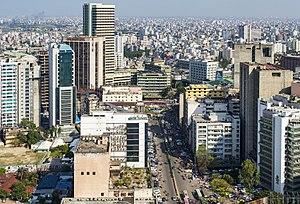
Dacca ou Dhaka est la capitale, la plus grande ville et le centre politique, culturel et économique du Bangladesh. Située sur la rive gauche de la rivière Buriganga, Dacca est une mégapole et l'une des plus grandes villes du sous-continent indien, avec une population de plus de 17 millions d'habitants en 2017, ce qui en fait la 13ᵉ agglomération la plus peuplée du monde.
L'économie du Bangladesh est caractéristique des pays en développement et plus spécifiquement des pays les moins avancés. Son produit intérieur brut par habitant de 2008 est de seulement 1 500 $ en PPA, soit bien moins que celui de l'Inde ou du Pakistan, même si le Bangladesh affiche une croissance assez solide autour de 6 %. Si la moitié du PIB provient du secteur des services, près des 2/3 des Bangladais travaillent encore dans le secteur agricole, la main-d'œuvre étant abondante et bon marché, mais peu qualifiée. Les principales cultures du pays sont le riz, le jute, les fruits et des légumes et plus partiellement le blé. Les principales sources de devises, ont les exportations de vêtements et de textiles, ainsi que les transferts monétaires des expatriés bangladais travaillant notamment au Moyen-Orient.